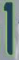
Number: 1